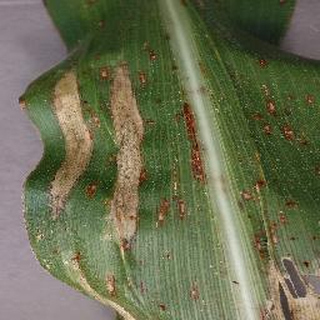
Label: corn_northern_leaf_blight